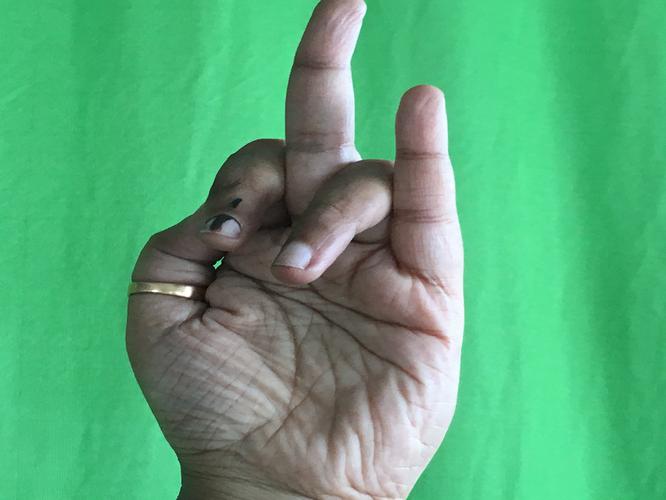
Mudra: Shukatundam
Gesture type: single_hand